Woodstock Slammers

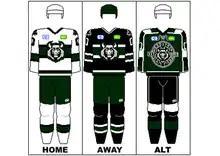
Woodstock Slammers 2011-12 Jerseys

Eastern Canada Junior A ChampionshipsThe Eastern Canadian Junior A Hockey Championship is played annually between the winners of the MHL, QJHL, CCHL, and a Host team. It consists of round-robin play with the 2nd and 3rd place teams playing off in a semi-final to advance to a final against the 1st place team. Below are the results of the games in which the Slammers played.